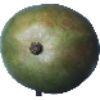
Label: mango